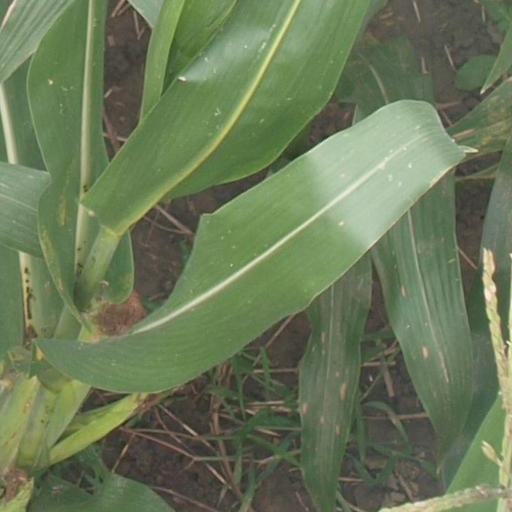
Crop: maize; corn